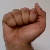
The image shows a hand gesture representing the letter 'A' in Indian Sign Language.